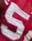
Number: 5